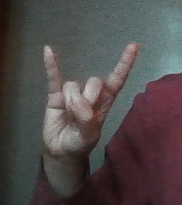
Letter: la